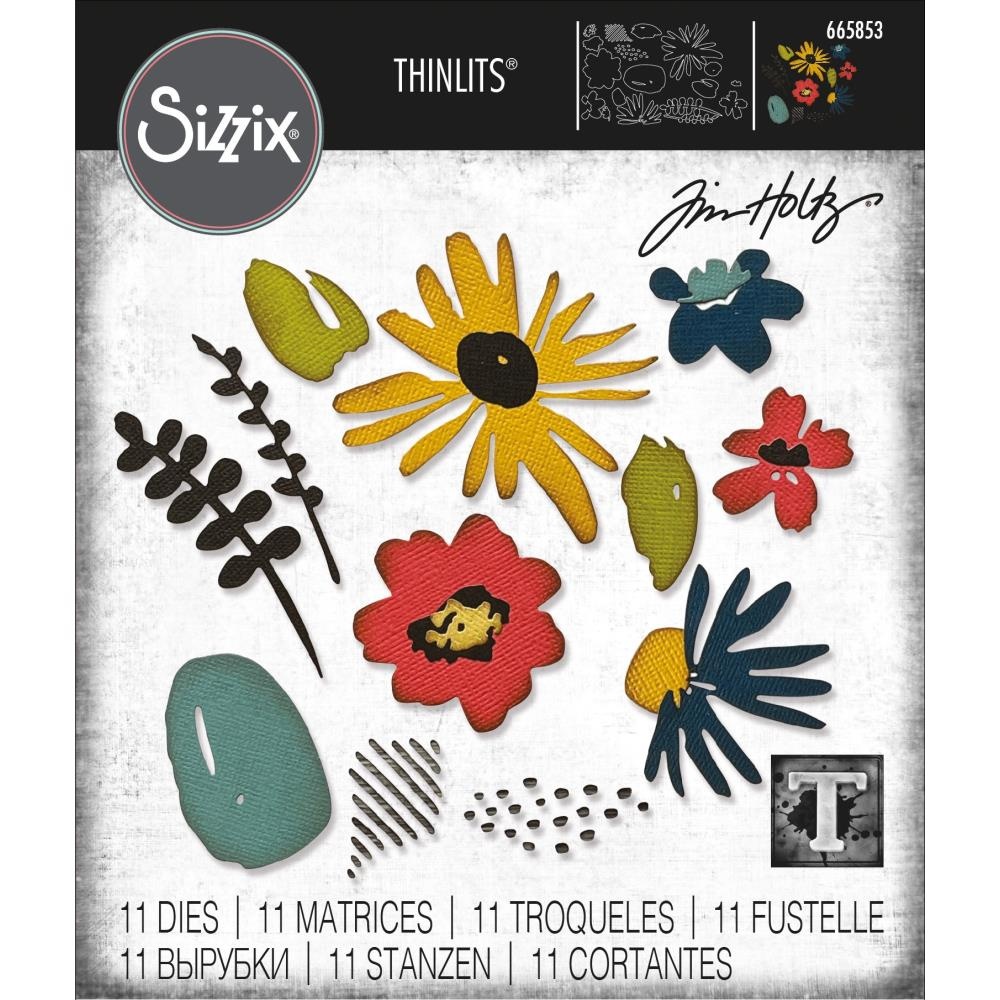
Sizzix - Thinlits Dies By Tim Holtz - Modern Floristry
Sizzix - Thinlits Dies By Tim Holtz - 11/Pkg - Modern Floristry.
Brand: Sizzix
Category: Arts & Entertainment > Hobbies & Creative Arts > Arts & Crafts > Art & Crafting Tools > Craft Cutting & Embossing Tools > Craft Knives